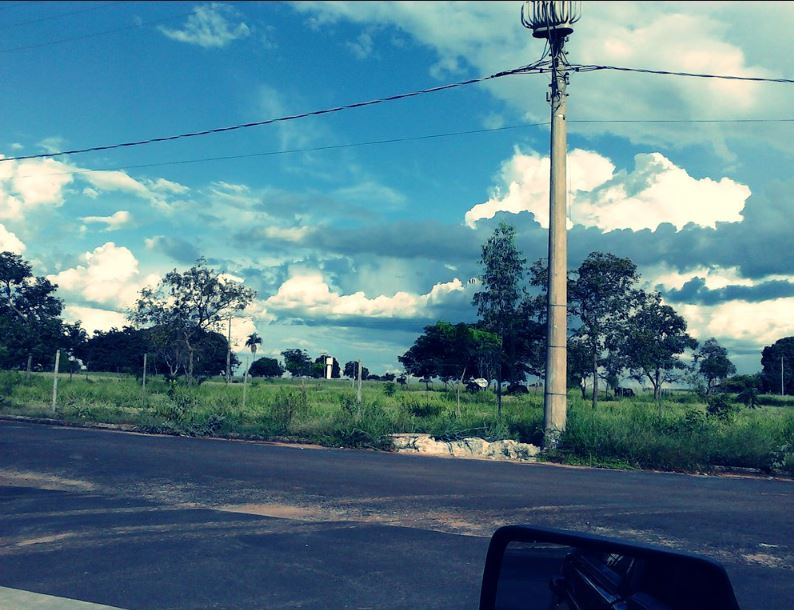
Fire: no
Smoke: no